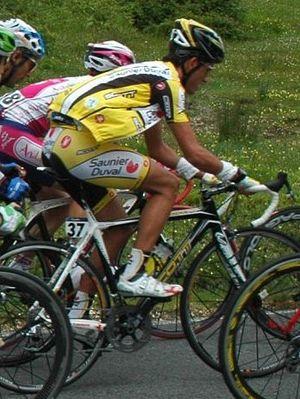
Beñat Intxausti Elorriaga est un coureur cycliste espagnol, professionnel entre 2007 et 2019. Il a notamment remporté deux étapes du Tour d'Italie.